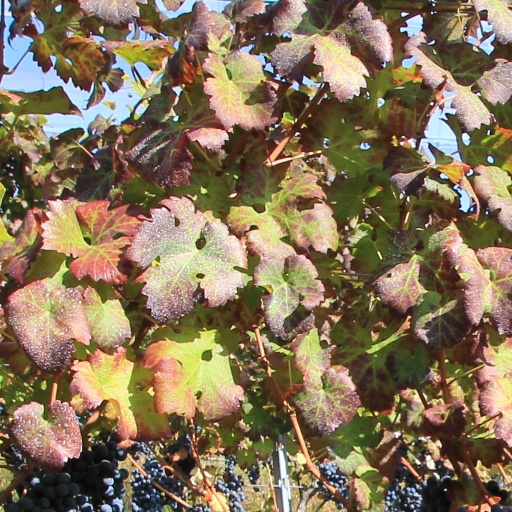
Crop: grape